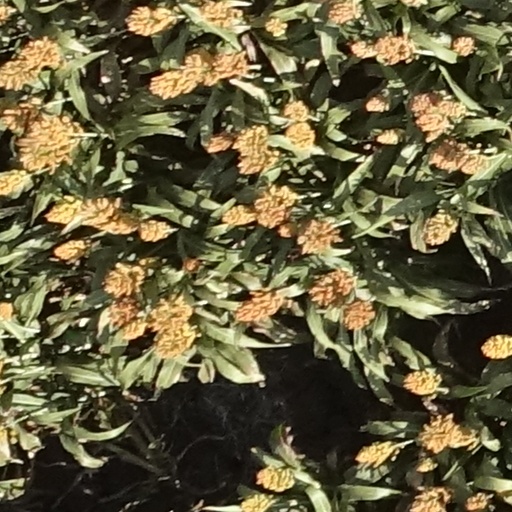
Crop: sorghum